Woman's Head (Picasso)

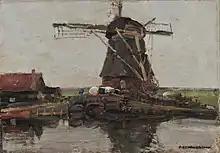
Piet Mondriaan, "Stammer Mill With Summer House", National Gallery of Athens

Woman's Head is a 1939 oil-on-canvas painting by Pablo Picasso. It is a depiction of Dora Maar, Picasso's companion at the time. Picasso donated the work to the people of Greece in recognition of their resistance against the Axis during the Second World War. "Woman's Head" was first exhibited in 1949, alongside other donated works, at the Institut Français in Athens. It was not shown again until an exhibition starting in 1980 at the National Gallery and was on continuous show from 2011 until the gallery closed for renovation in 2012. In January 2012 "Woman's Head" was stolen from the closed gallery, alongside a painting by Piet Mondrian. It was recovered from a gorge near Athens in June 2021 and the alleged thief was arrested.